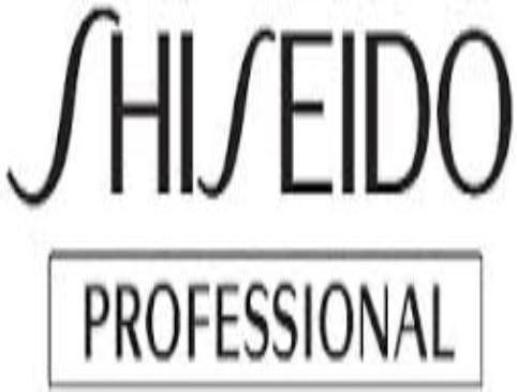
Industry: Necessities